Question: Please indicate a possible affordance area of the bottle that can be used for holding
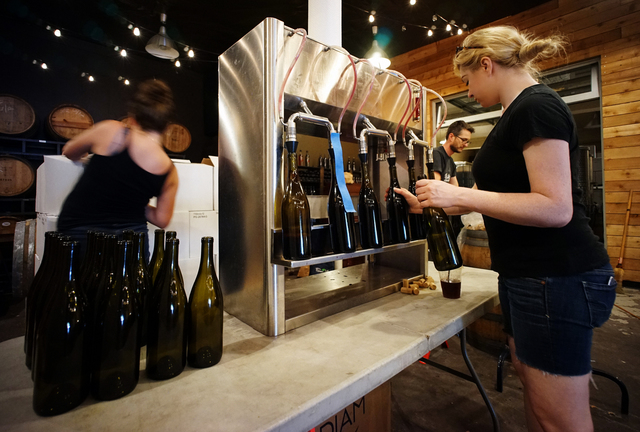
Answer: [384.659, 159.725, 411.181, 245.811]